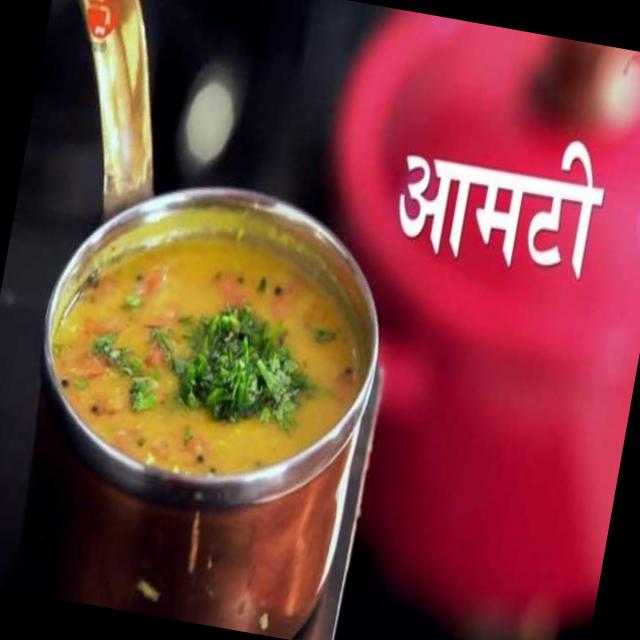
Dish: dal_makhani